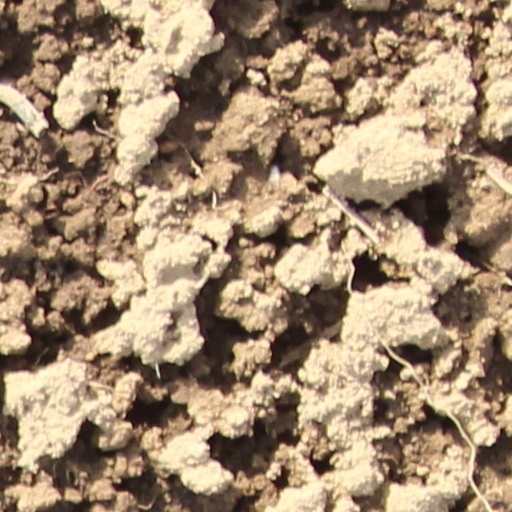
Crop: wheat